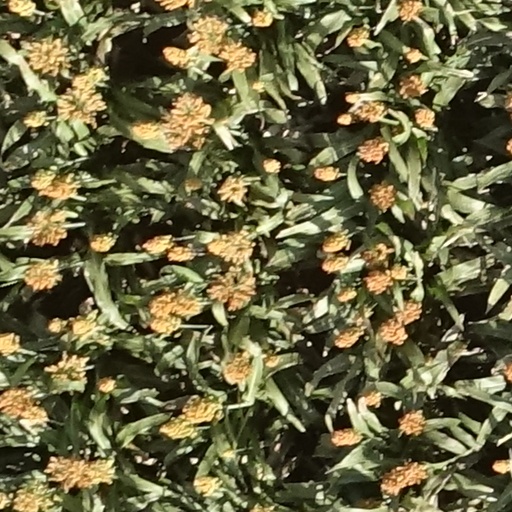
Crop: sorghum